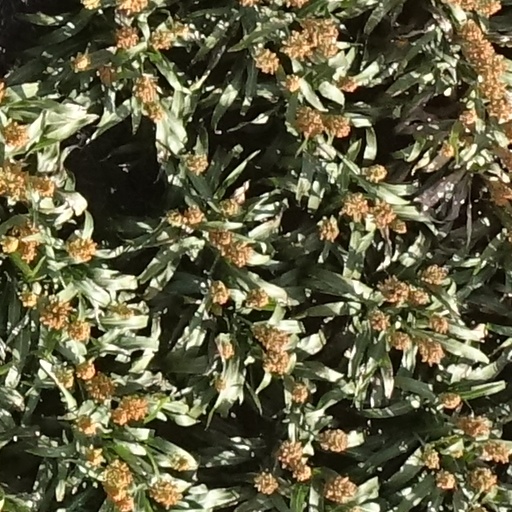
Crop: sorghum